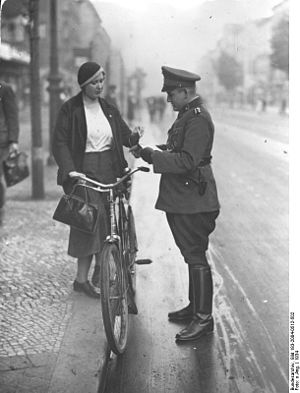
Bøde
En tysk politibetjent udskriver en bøde til en cyklist, der har overtrådt den prøjsiske færdselslov.
En bøde er en økonomisk straf, der pålægges som retsfølge af en strafbar lovovertrædelse. Bøde er en af de almindelige straffe, der anvendes i dansk strafferet.